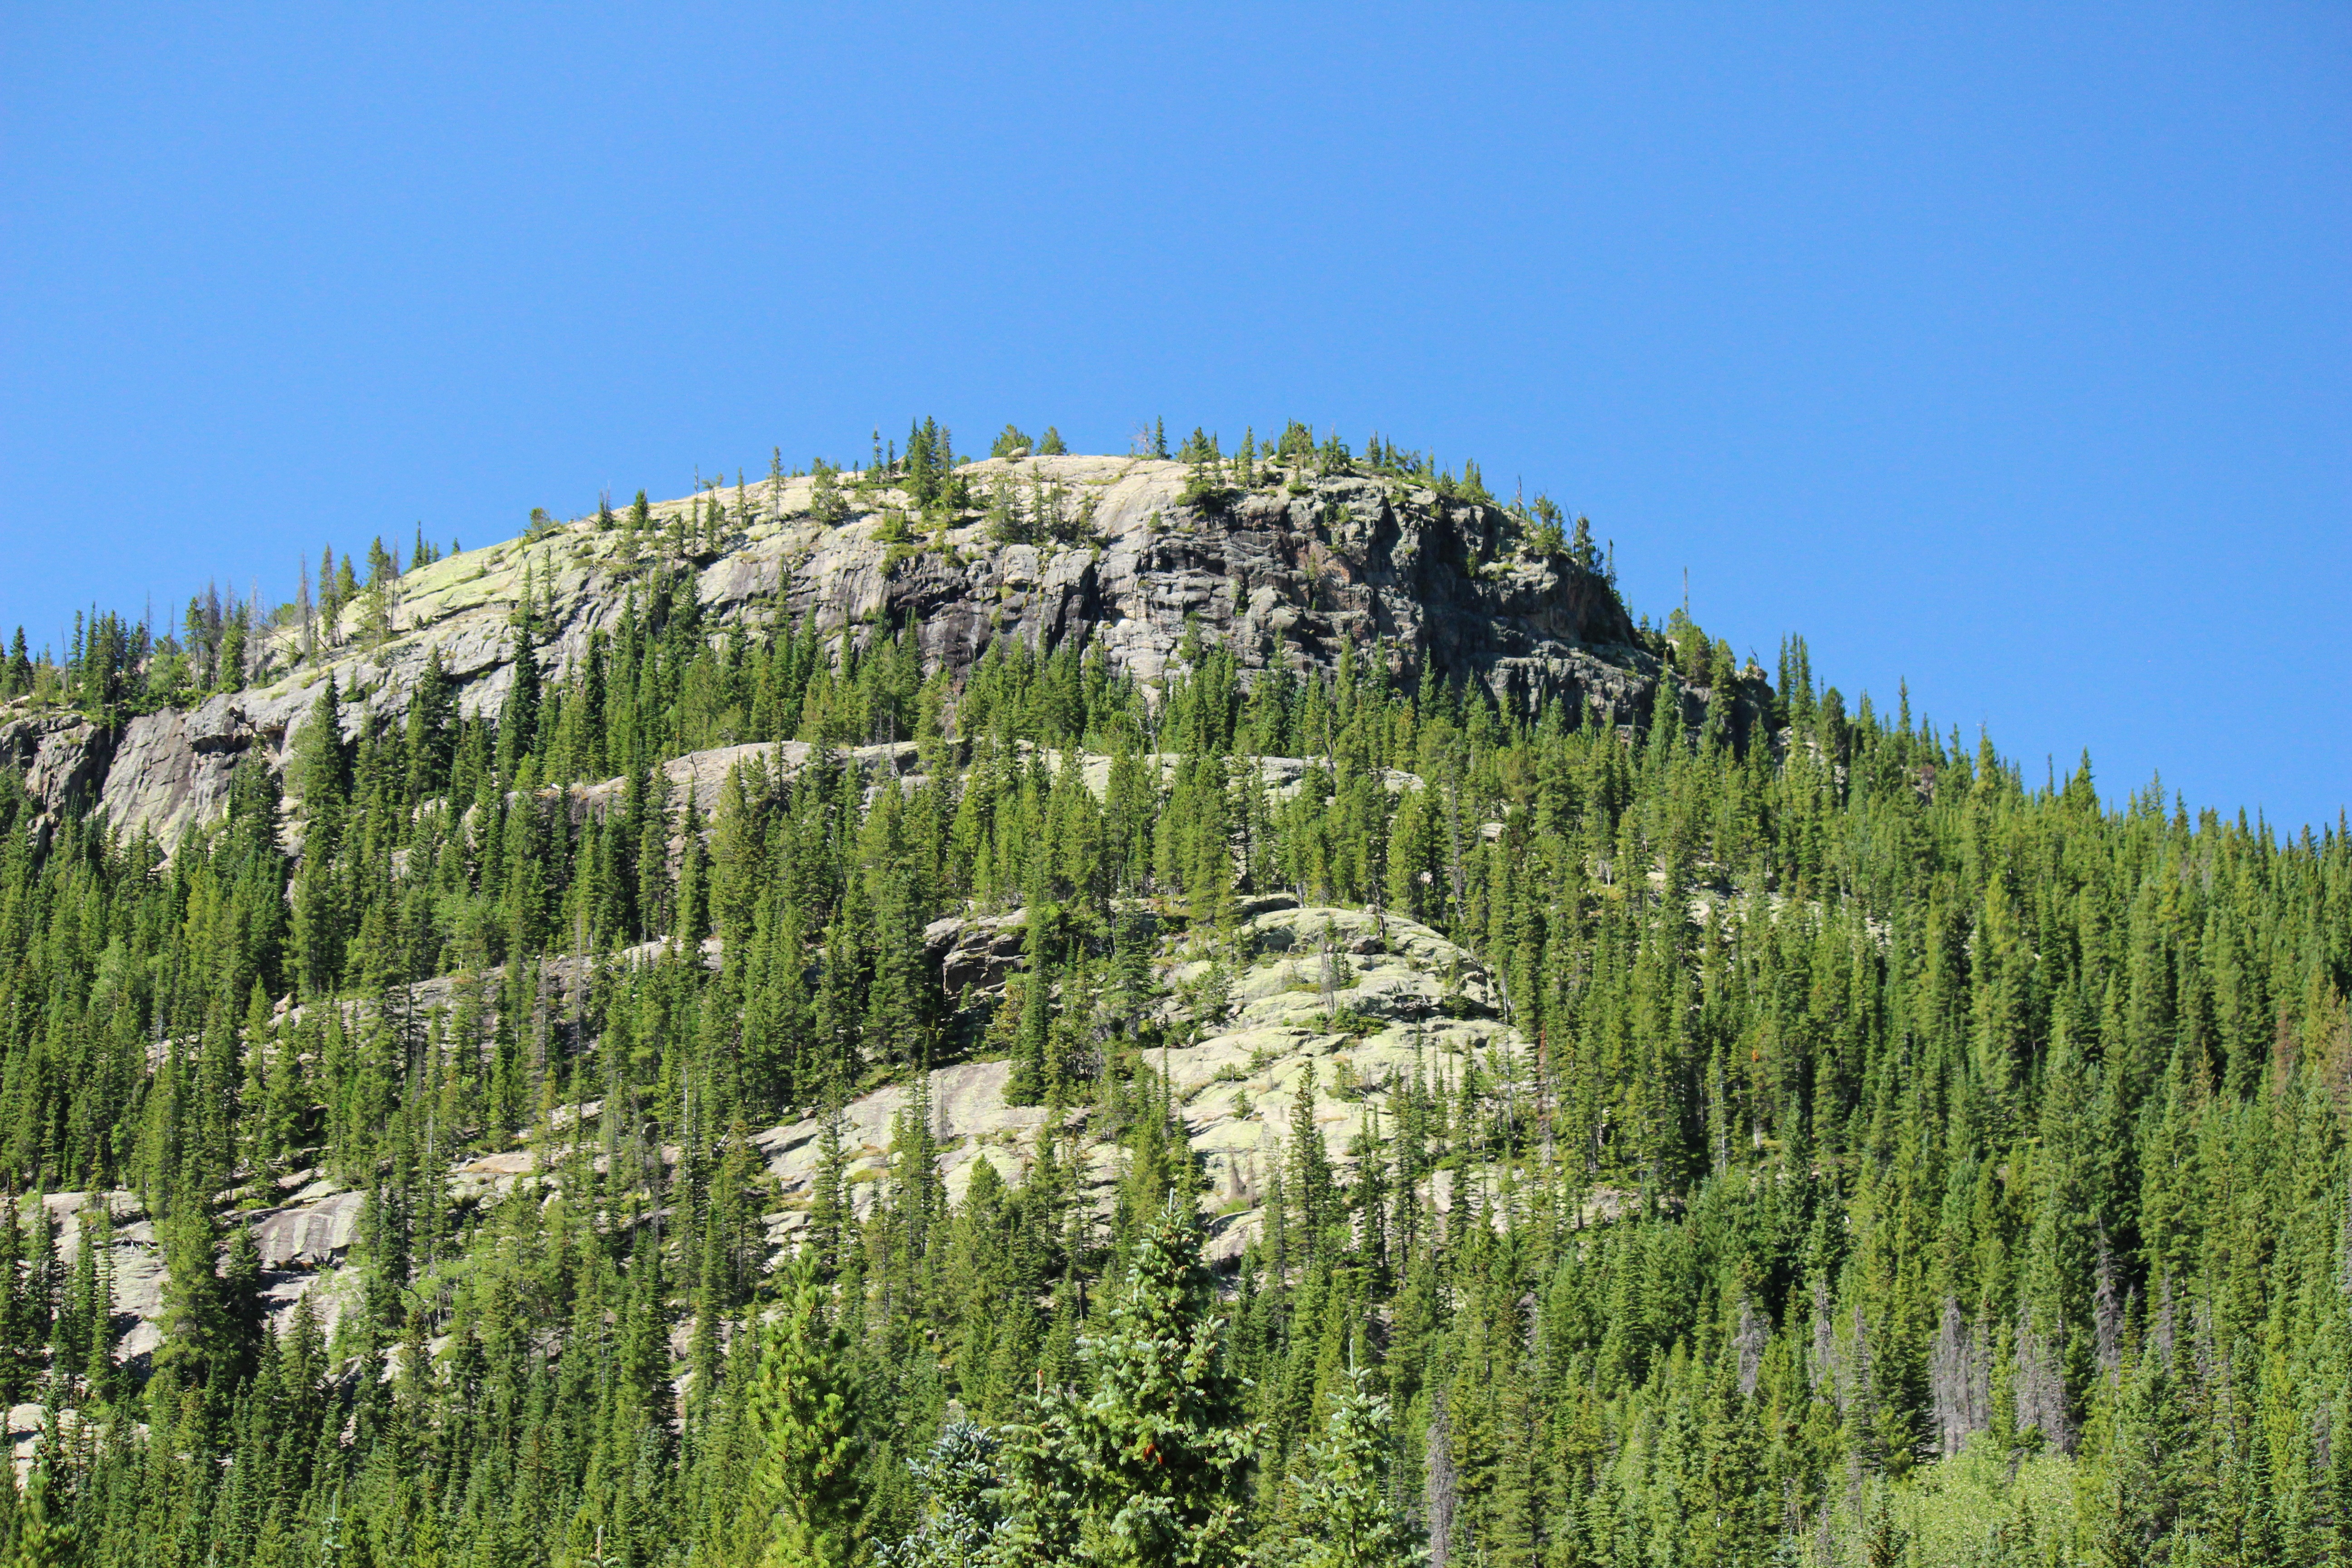
landscape, tree, nature, forest, wilderness, mountain, plant, sky, hiking, trail, meadow, hill, adventure, mountain range, summer, vacation, cliff, environment, scenic, journey, natural, park, scenery, tourism, terrain, national park, ridge, west, colorado, vegetation, badlands, rockies, plateau, granite, habitat, ecosystem, landform, rocky mountain, biome, rocky mountain national park, estes park, natural environment, geographical feature, woody plant, mountainous landforms, temperate coniferous forest, national park service, rmnp